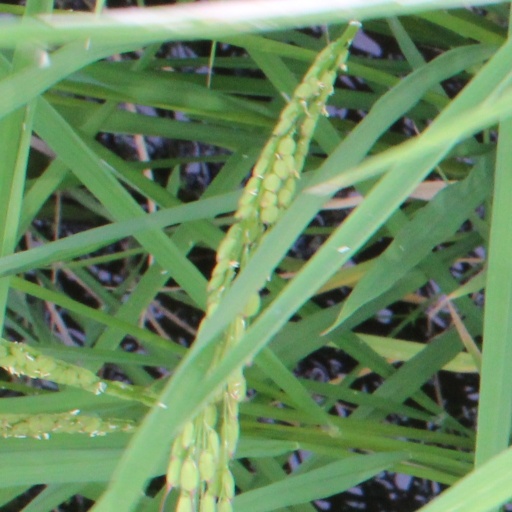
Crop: rice